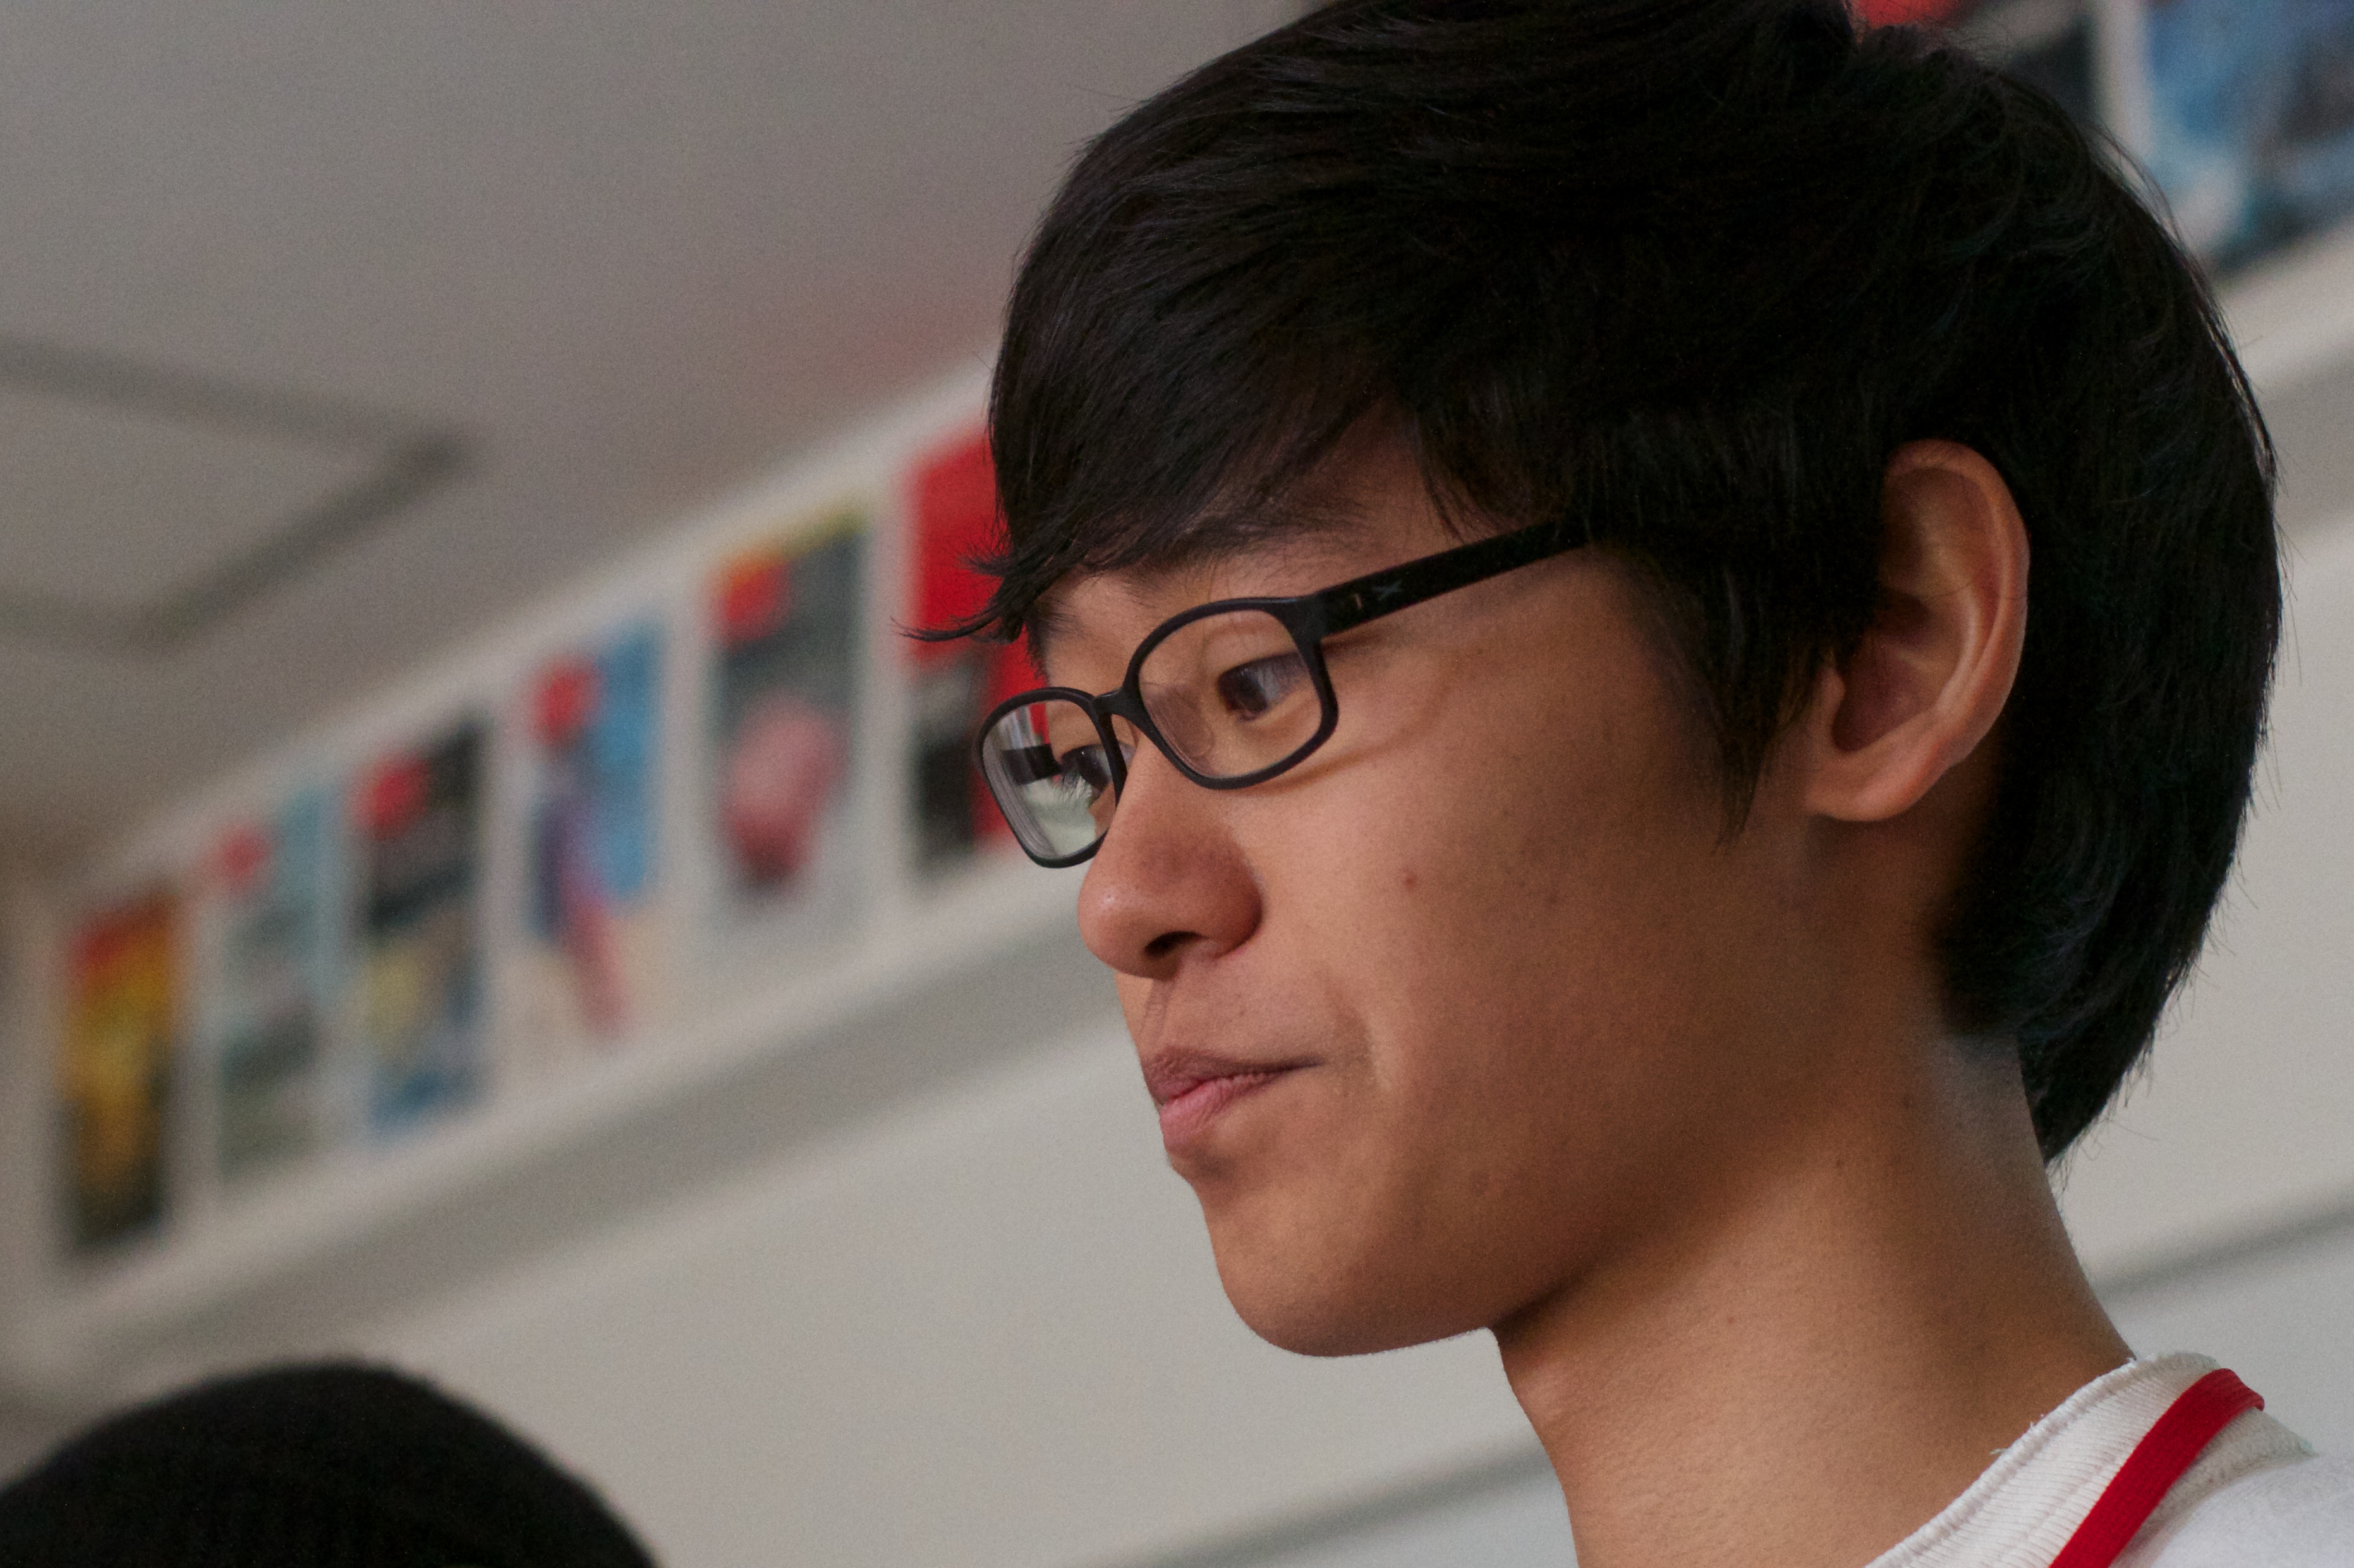
person, hairstyle, glasses, head, flatclass2013, vision care